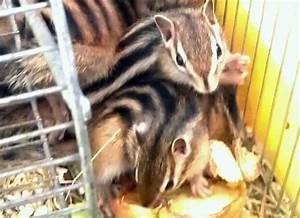
Label: squirrel